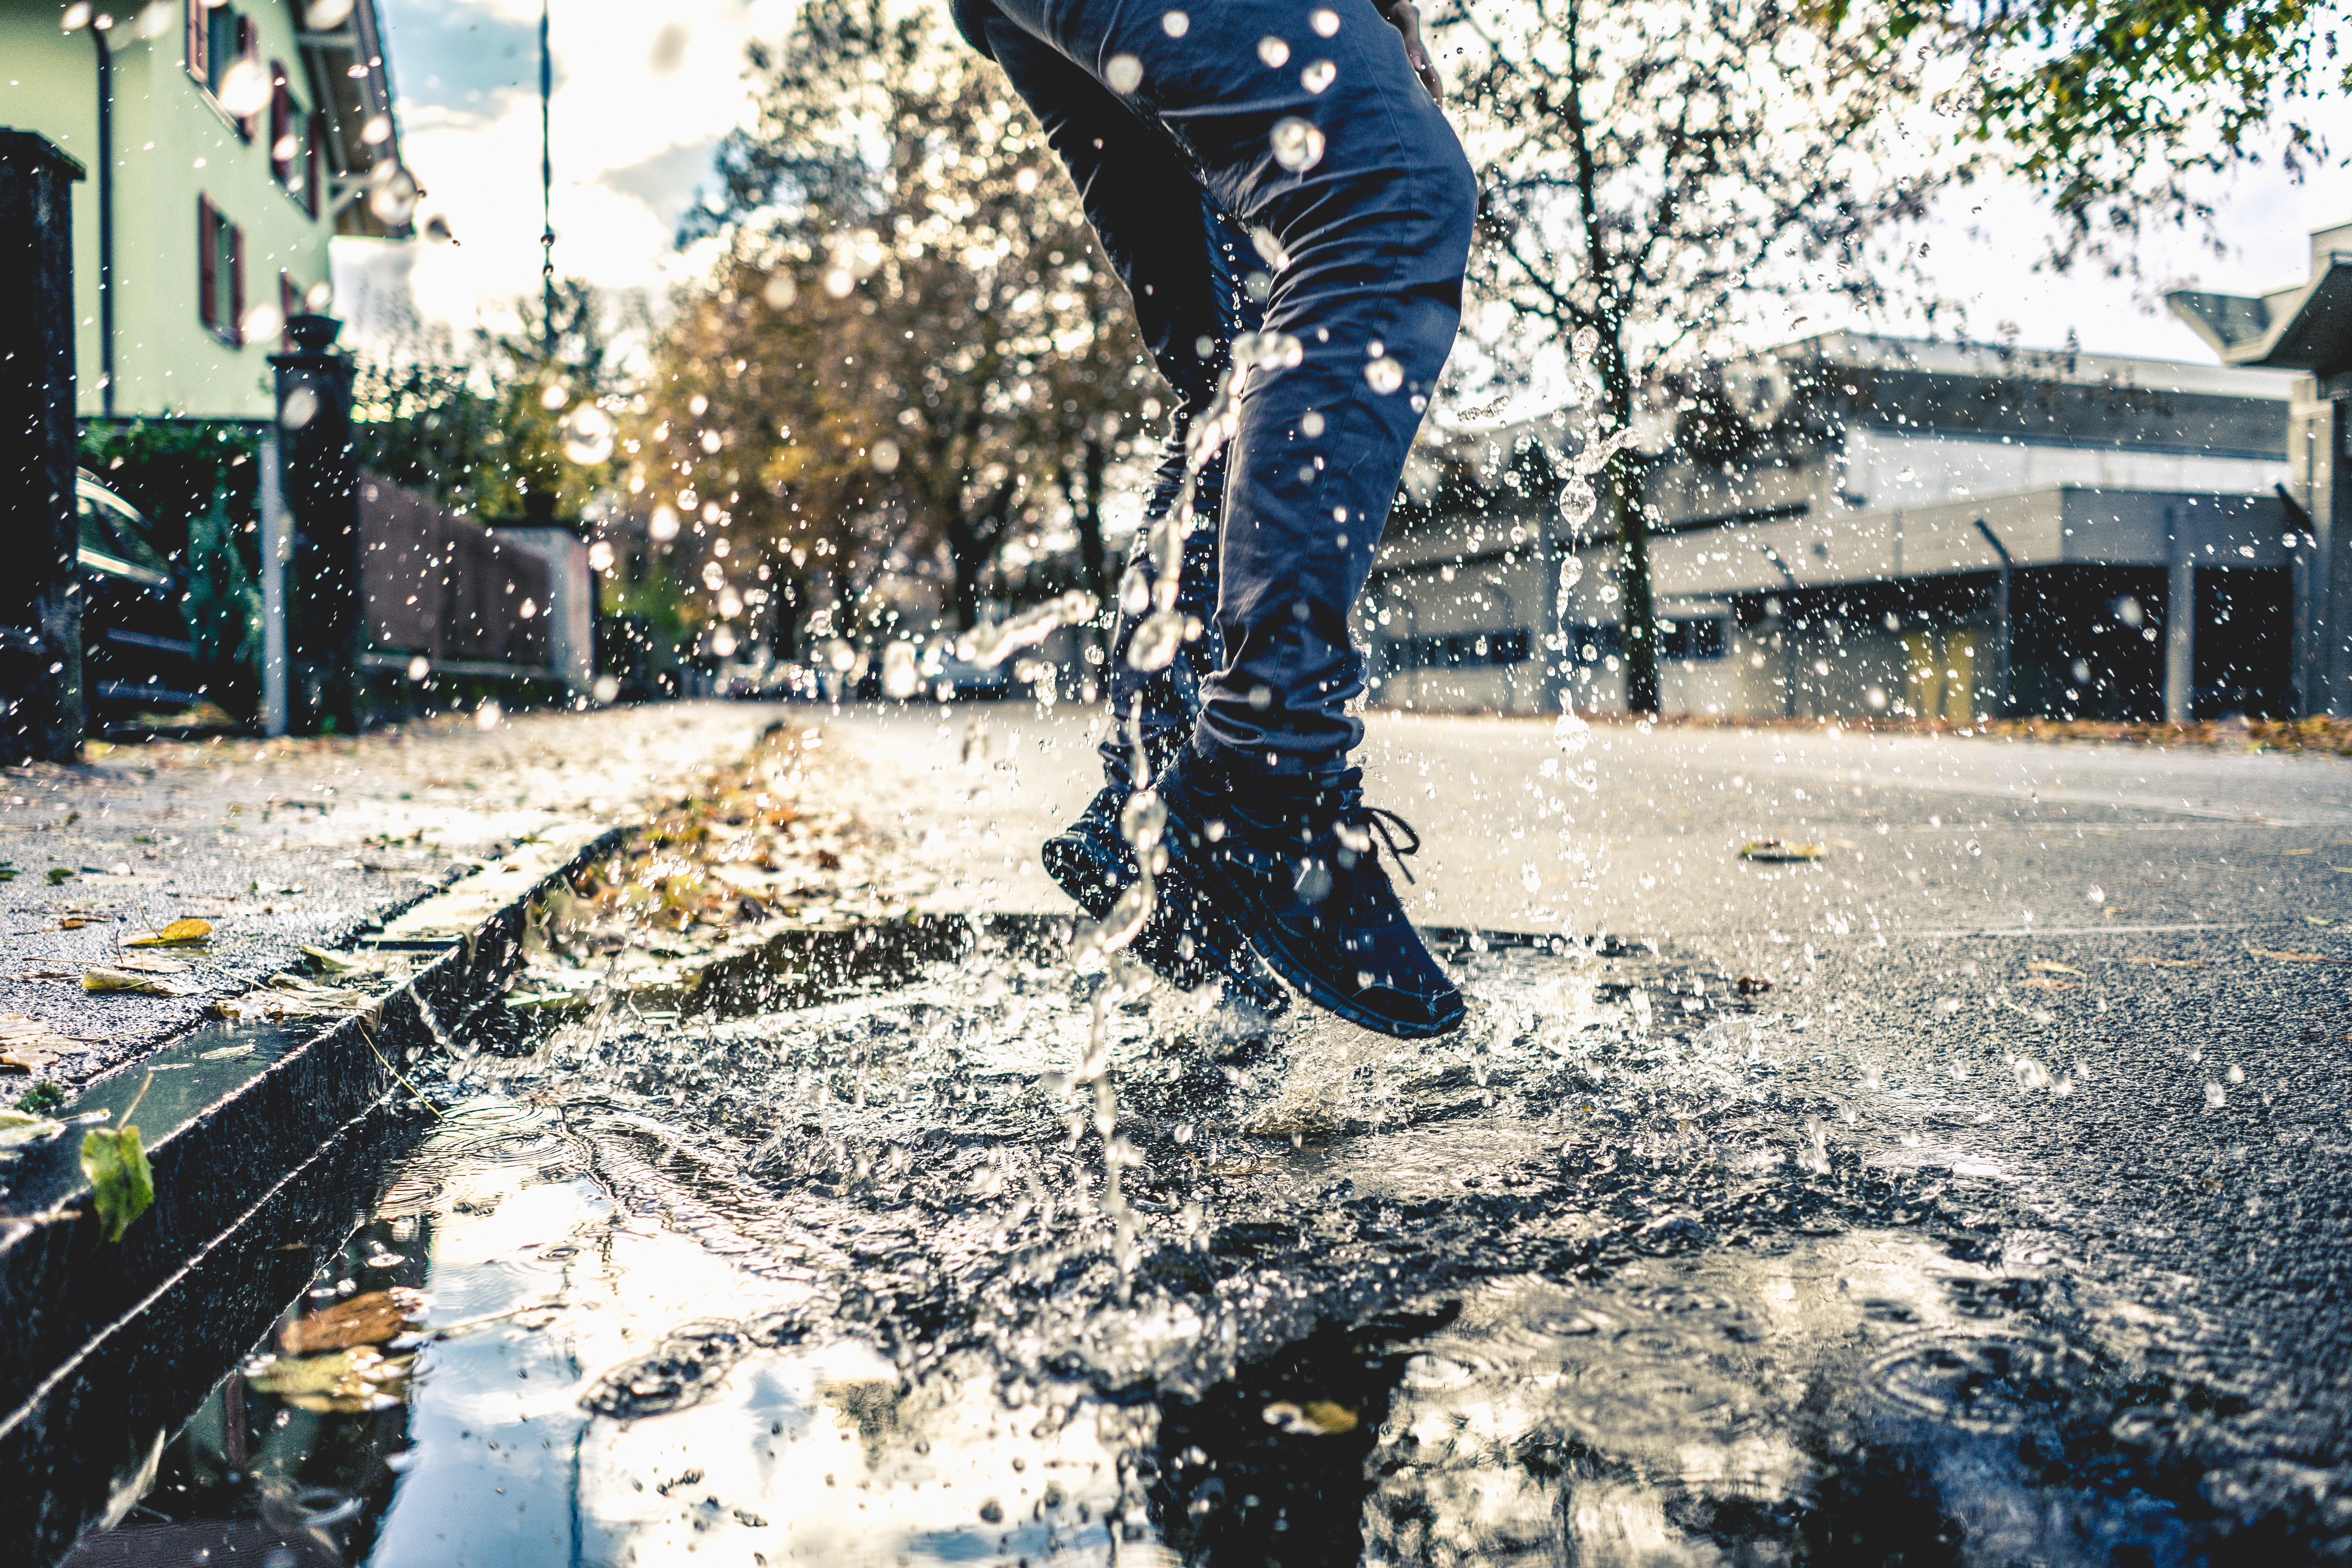
tree, pedestrian, snow, winter, street, sidewalk, asphalt, jumping, puddle, weather, season, splashing, water spray